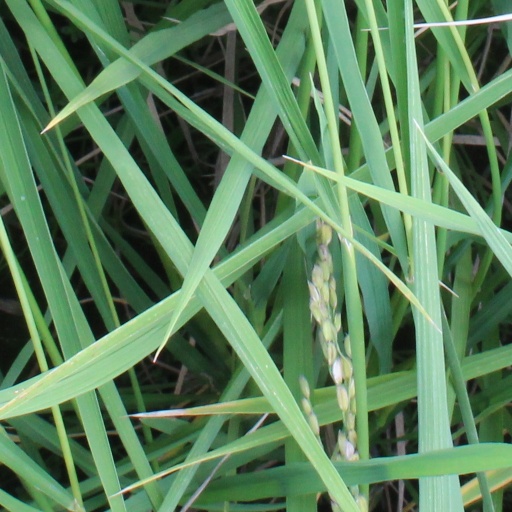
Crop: rice